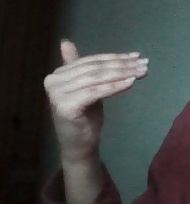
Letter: khaa